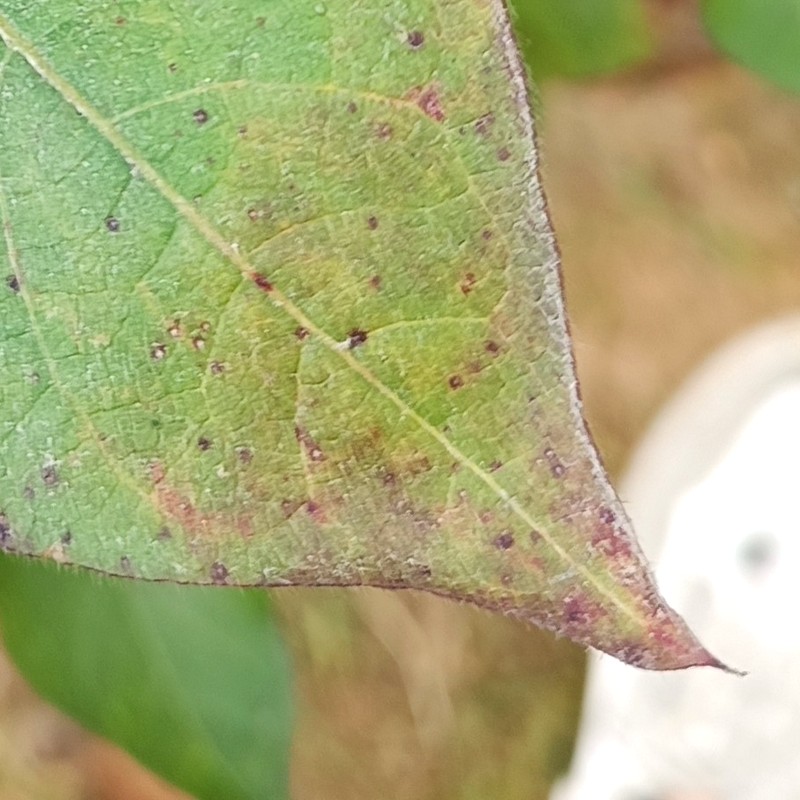
Label: Leaf Redding